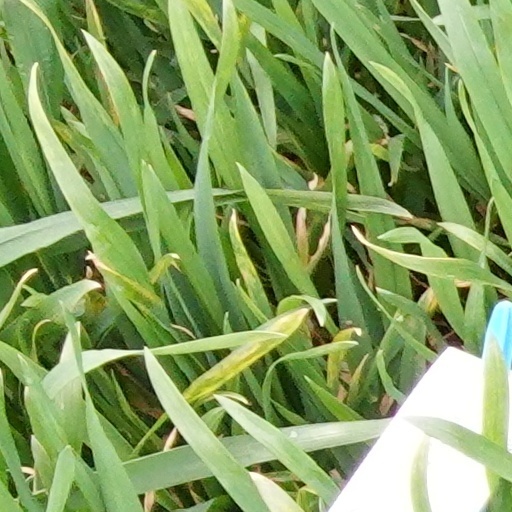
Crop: wheat